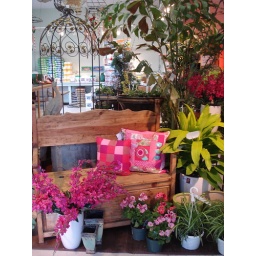
pink pillows in their natural habitat...